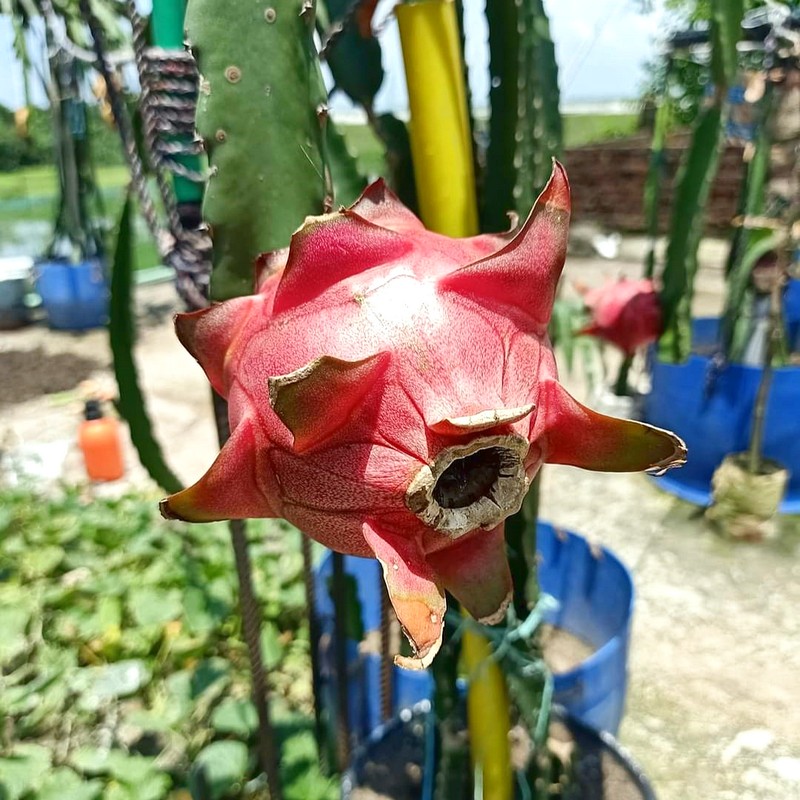
Label: Fresh Dragon Fruit